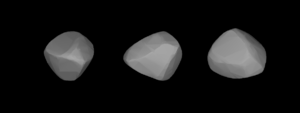
(178) Belisana est un astéroïde de la ceinture principale découvert par Johann Palisa le 6 novembre 1877. Son nom fait référence à la divinité celtique Belisama.